Hudson Motor Car Company

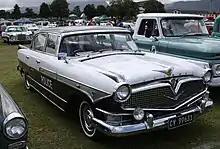
1957 Hudson Hornet (South Africa)

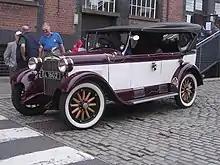
1928 Essex Tourer, built by Hudson-Essex Motors in London

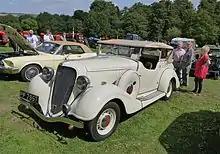
English-built 1934 Hudson Terraplane Tourer

In 1915 the Sydney branch of Dalgety & Co. Ltd became the distributor of Hudson (and later Essex) vehicles for New South Wales. The company was also the agent for Wolseley, Daimler, and Buick passenger vehicles as well as Lacre and Halley commercial vehicles. Motor bodies were produced by Messrs Henderson, Boulton, and Kirkham in Regent Street, Sydney. The company also did trimming, fitting, painting, mechanical work, and repairs.